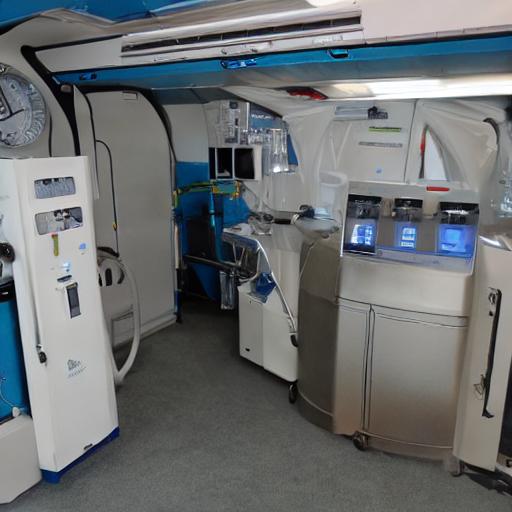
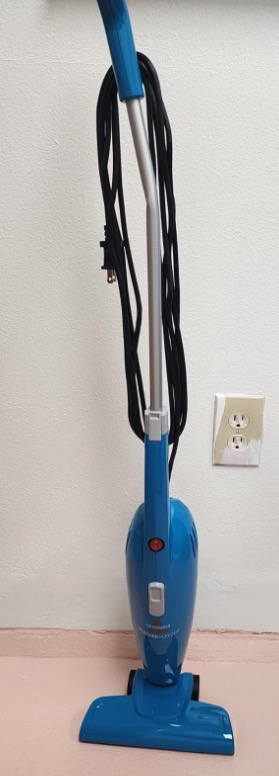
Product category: items_vacuum
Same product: no